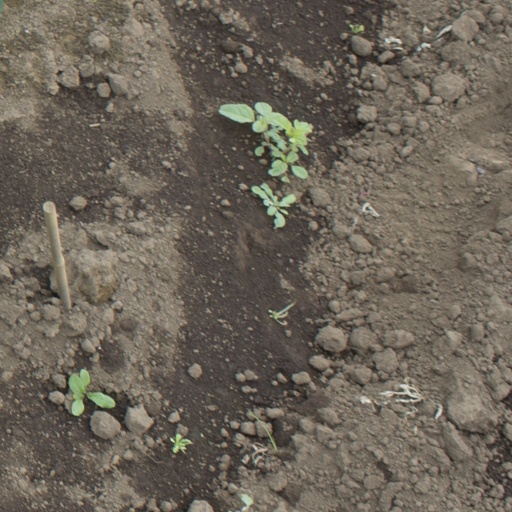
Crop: soybean